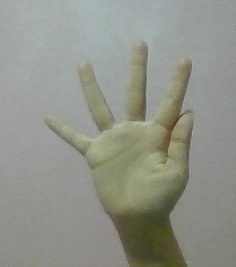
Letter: sheen